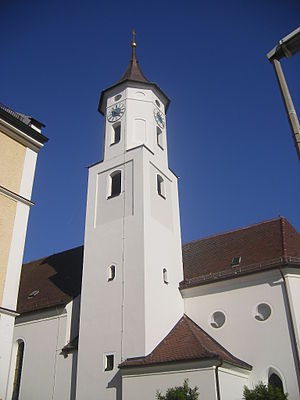
Bogen (Tyskland) / Geografi
Kirken St. Florian
Bogen er en by Landkreis Straubing-Bogen i Niederbayern i den tyske delstat Bayern..